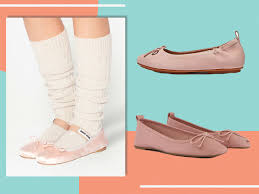
Label: Ballet Flat